Oldwig von Natzmer

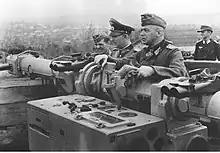
Oldwig von Natzmer (3rd from left) in 1944 on the Eastern Front, to his left Rudolf Schmundt

Oldwig Otto Wilhelm Gneomar von Natzmer (29 June 1904 – 1 April 1980) was a German general during World War II. He was a recipient of the Knight's Cross of the Iron Cross of Nazi Germany.